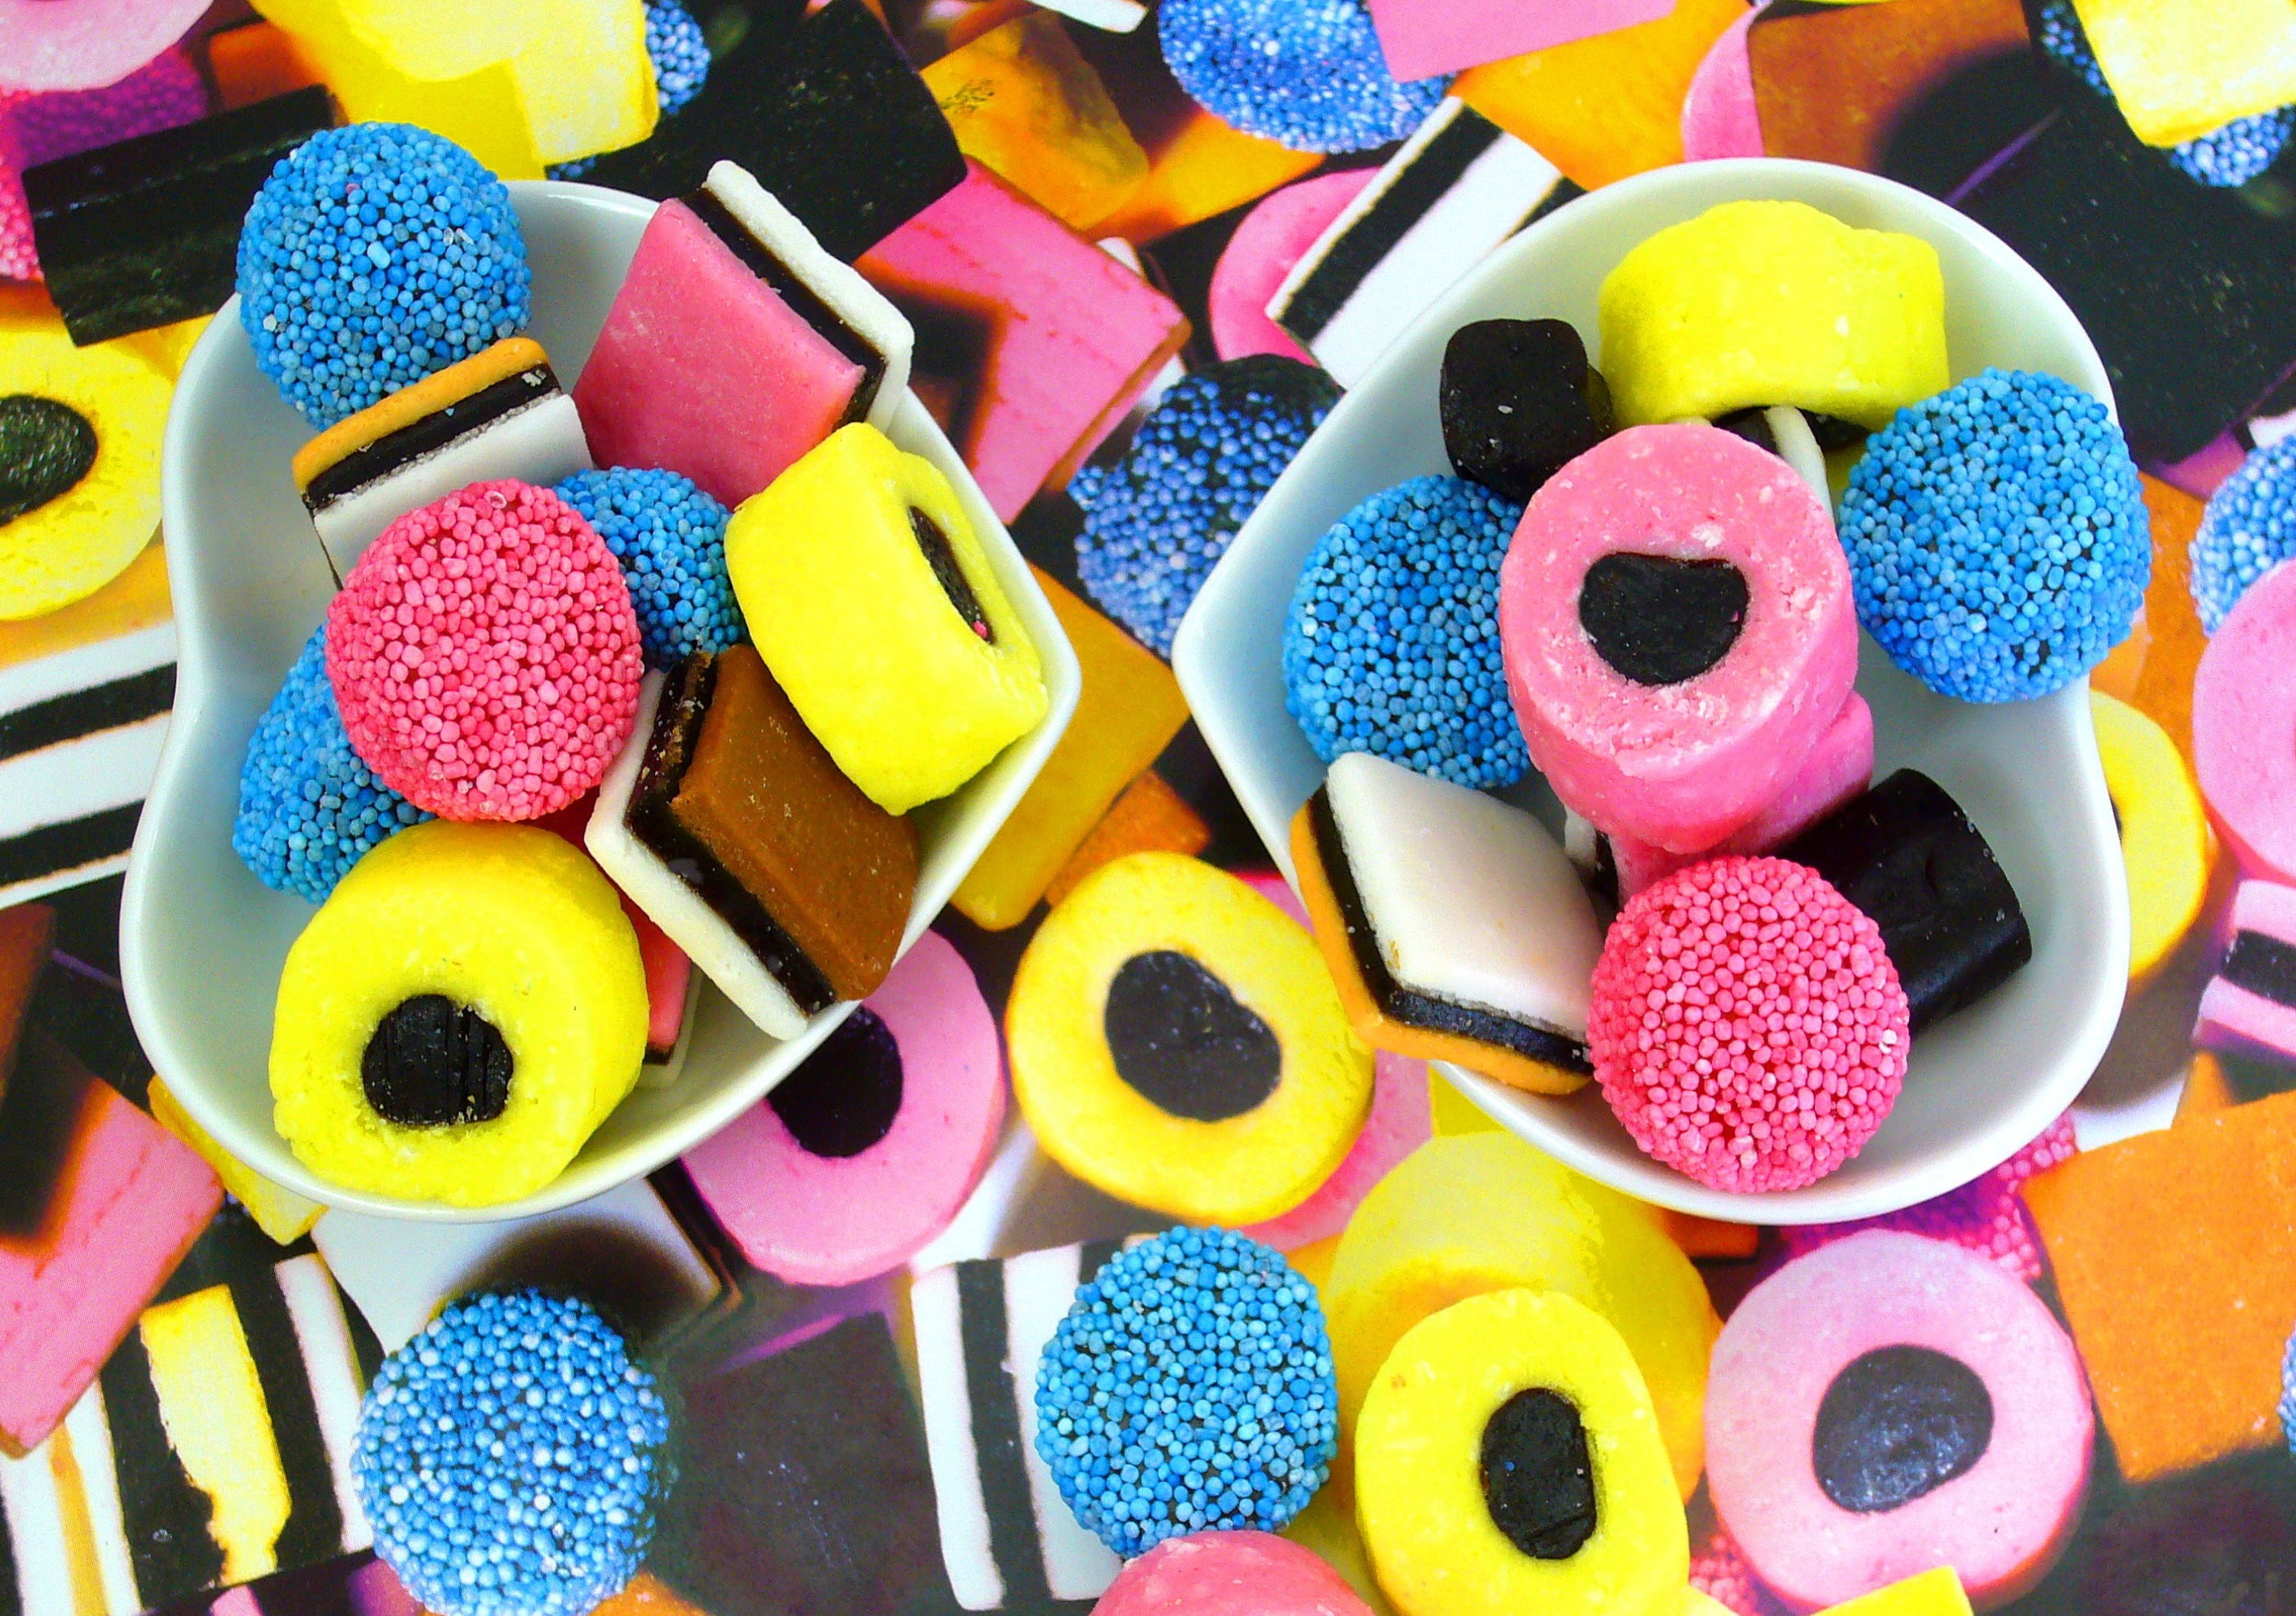
flower, food, colourful, color, colorful, snack, dessert, toy, art, colors, sugar, sweets, tasty, colours, candy, confection, sweetness, treat, pieces, chewy, yummy, licorice, gummy, unhealthy, sugary